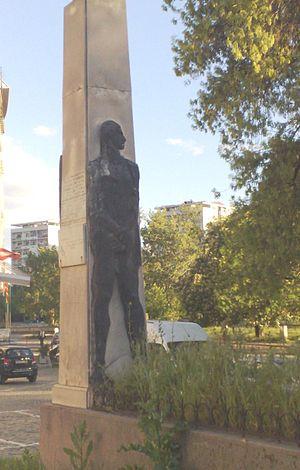
Cet article recense les monuments à la Seconde Guerre mondiale en Macédoine du Nord.